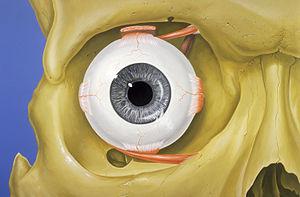
Anatomie normale de l’œil humain et de l'orbite, en vue antérieure.
Le muscle droit médial de l'œil ou muscle droit interne est un des quatre muscles droits de l'œil. Il permet par sa contraction d'orienter le regard en dedans.
L'œil humain est l'organe de la vision de l'être humain ; il lui permet de capter la lumière, pour ensuite l'analyser et interagir avec son environnement. L'œil humain permet de distinguer les formes et les couleurs.